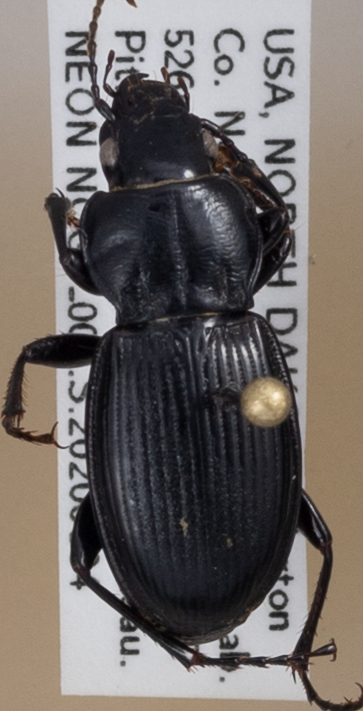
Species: Cyclotrachelus torvus
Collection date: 2020-08-04
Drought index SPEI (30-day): -0.82
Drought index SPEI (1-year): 0.302
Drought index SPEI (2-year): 0.944